Galilee

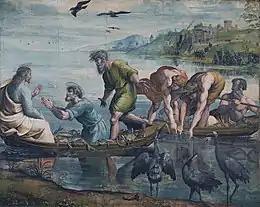
Jesus and the miraculous catch of fish, in the Sea of Galilee. Many people in Roman-era Galilee were fishermen.

Judaism reached its political and cultural zenith in the Galilee during the late second and early third century CE. According to rabbinic sources, Judah ha-Nasi's political leadership was at its strongest in relation to the Jewish community in Syria Palaestina, the Diaspora, and the Roman Authorities during this time. Judah's redaction of the Mishnah at this time period represented the peak of intense cultural activity. Archaeological surveys in the Galilee have revealed that the region experienced its height of thriving settlement during this time.